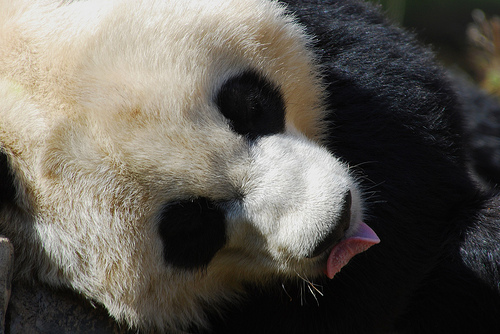
Label: pandas